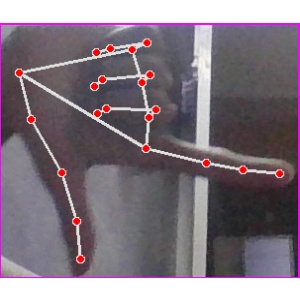
अक्षर: ख